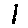
Label: 1